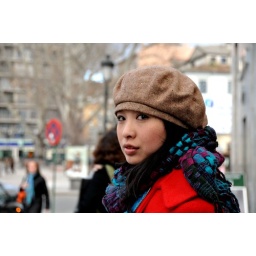
Jersey girl in her red IV